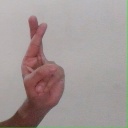
अक्षर: र